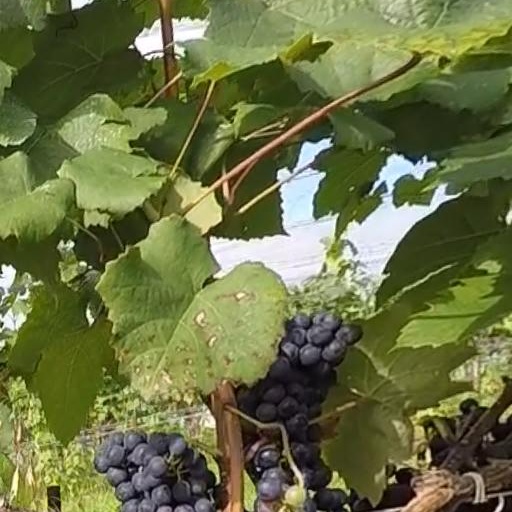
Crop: grape